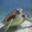
Label: turtle